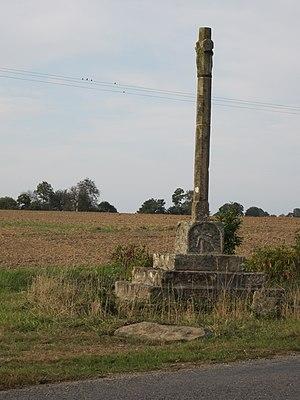
Heussé, Manche
Heussé est une ancienne commune française, située dans le département de la Manche en région Normandie, devenue le 1ᵉʳ janvier 2016 une commune déléguée au sein de la commune nouvelle du Teilleul.